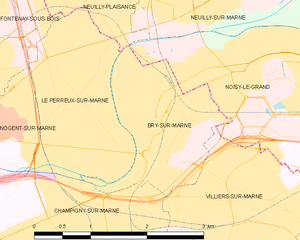
Carte des communes françaises Bry-sur-Marne